Miao shrine

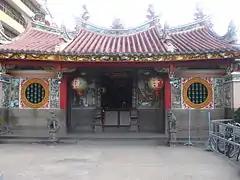
Nhi Phu Miao - Ho Chi Minh City

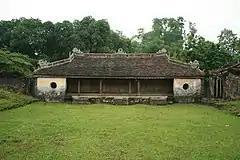
Miao of Long Chau-Thua Thien Hue province

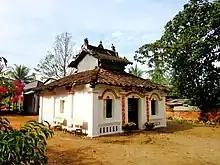
Miao in Cái Răng district

Miao are buildings in traditional East Asian religions enshrining gods, myths or legends, sages of past dynasties, and famous historical figures. They are a kind of Chinese temple architecture and contrast with Ci shrines which enshrine ancestors and people instead of deities.